Australian Army during World War II

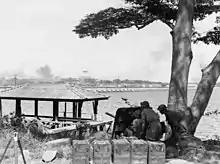
Australian anti-tank gunners overlooking the Johore Causeway between Singapore and Malaya in February 1942.

In December 1941 the Australian Army in the Pacific consisted of the 8th Division, most of which was stationed in Malaya, and eight partially trained and equipped divisions in Australia, including the 1st Armoured Division. In keeping with the Singapore strategy, a high proportion of Australian forces in Asia were concentrated in Malaya during 1940 and 1941 as the threat from Japan increased. At the outbreak of war the Australian forces in Malaya consisted of two brigade groups from the 8th Division—the 22nd and 27th Brigades—under the command of Major General Gordon Bennett, along with four RAAF squadrons and eight warships.